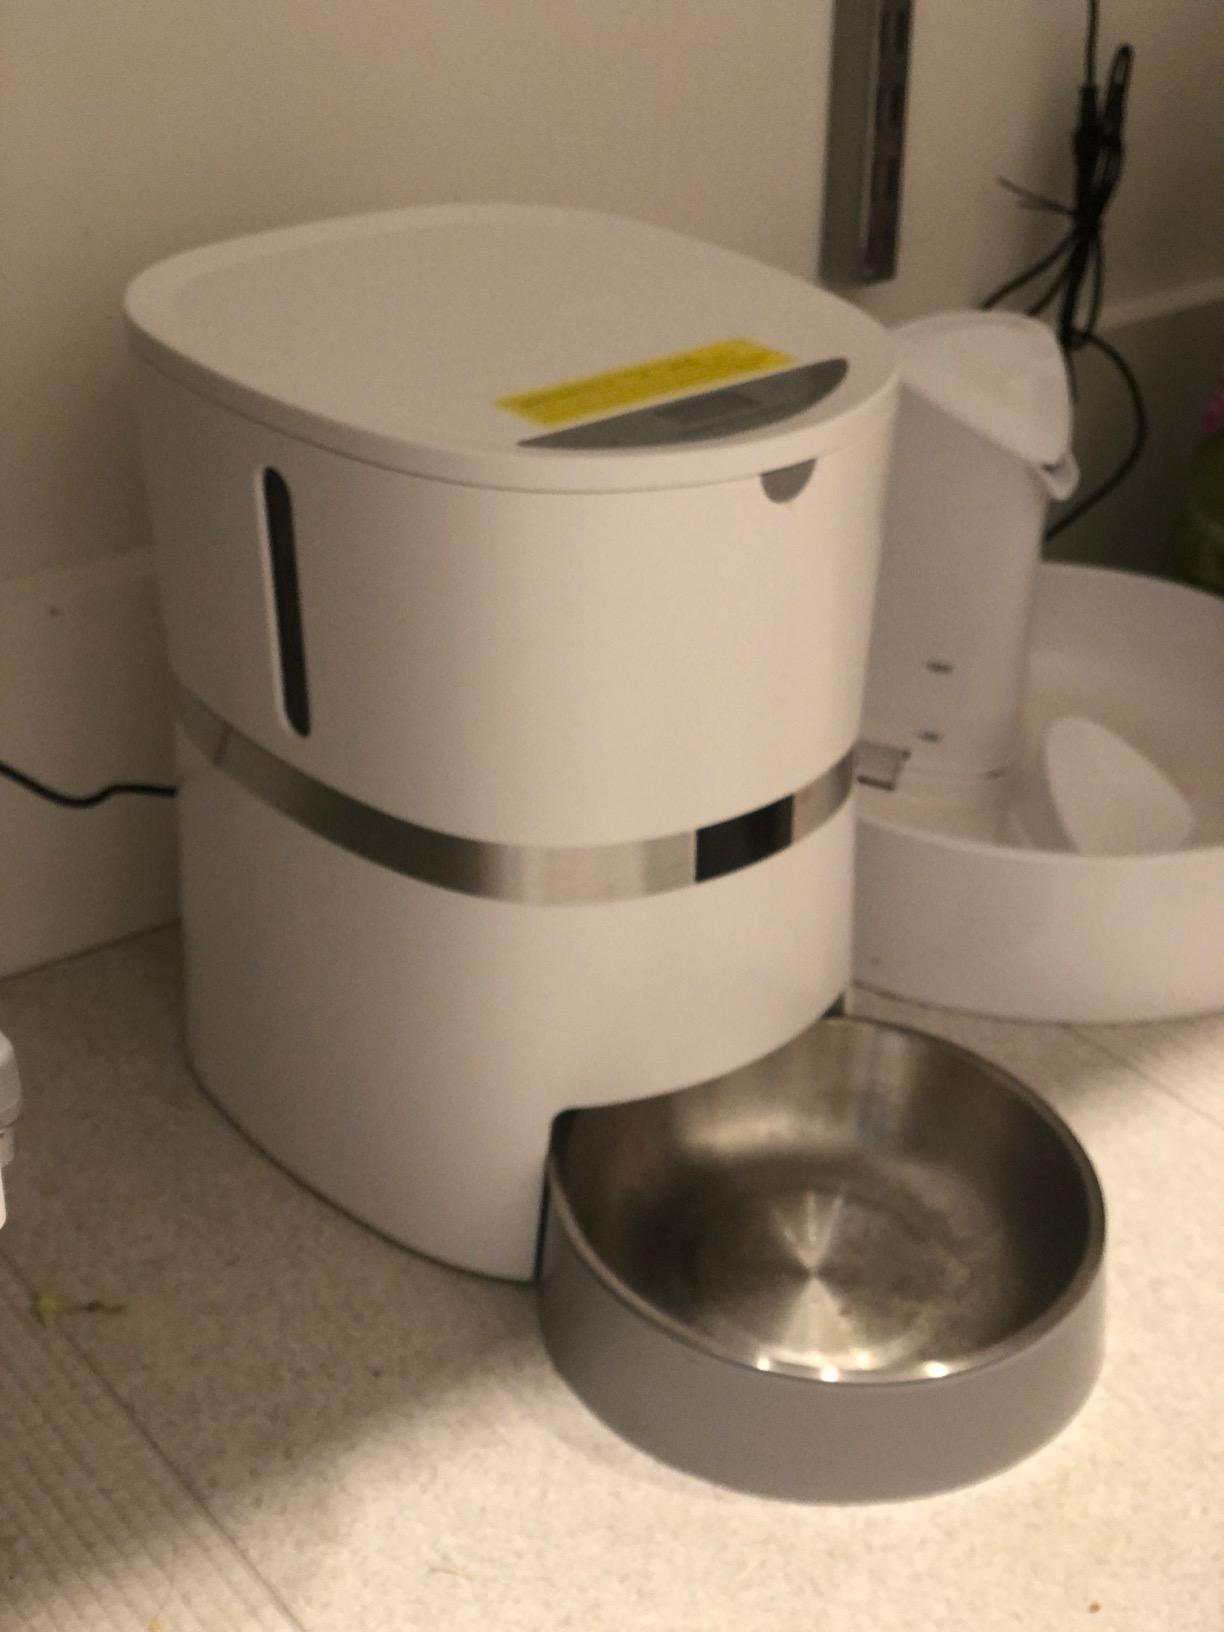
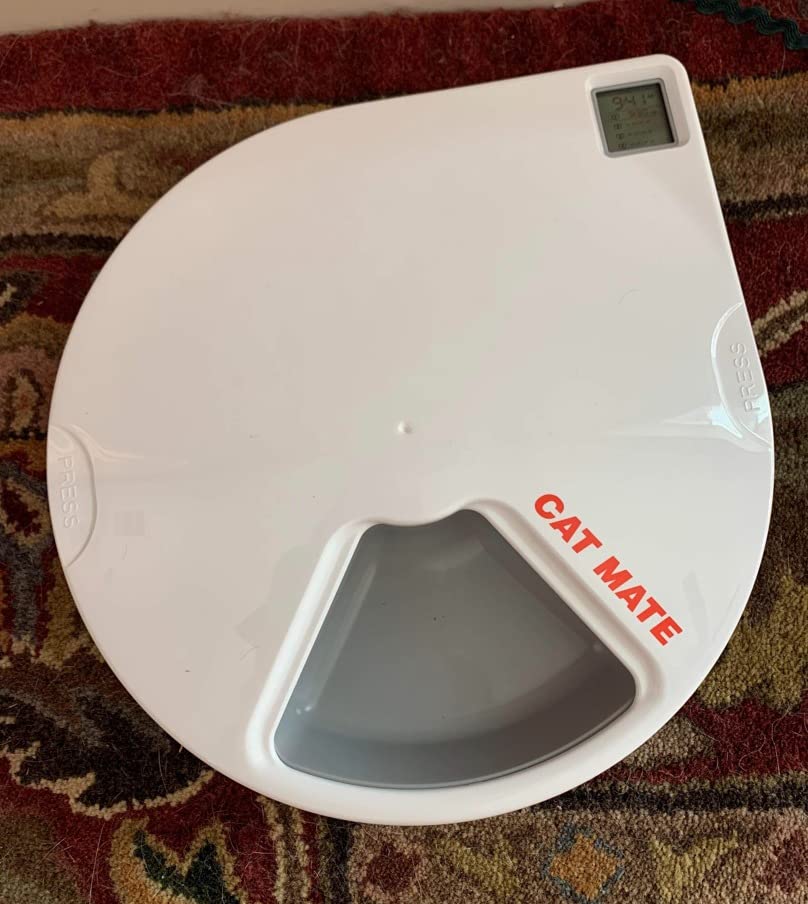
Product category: items_feeder
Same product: no